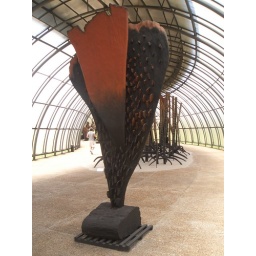
photo 158 Sculpturs made with the burnt trees of the forest in central and north of Brasil